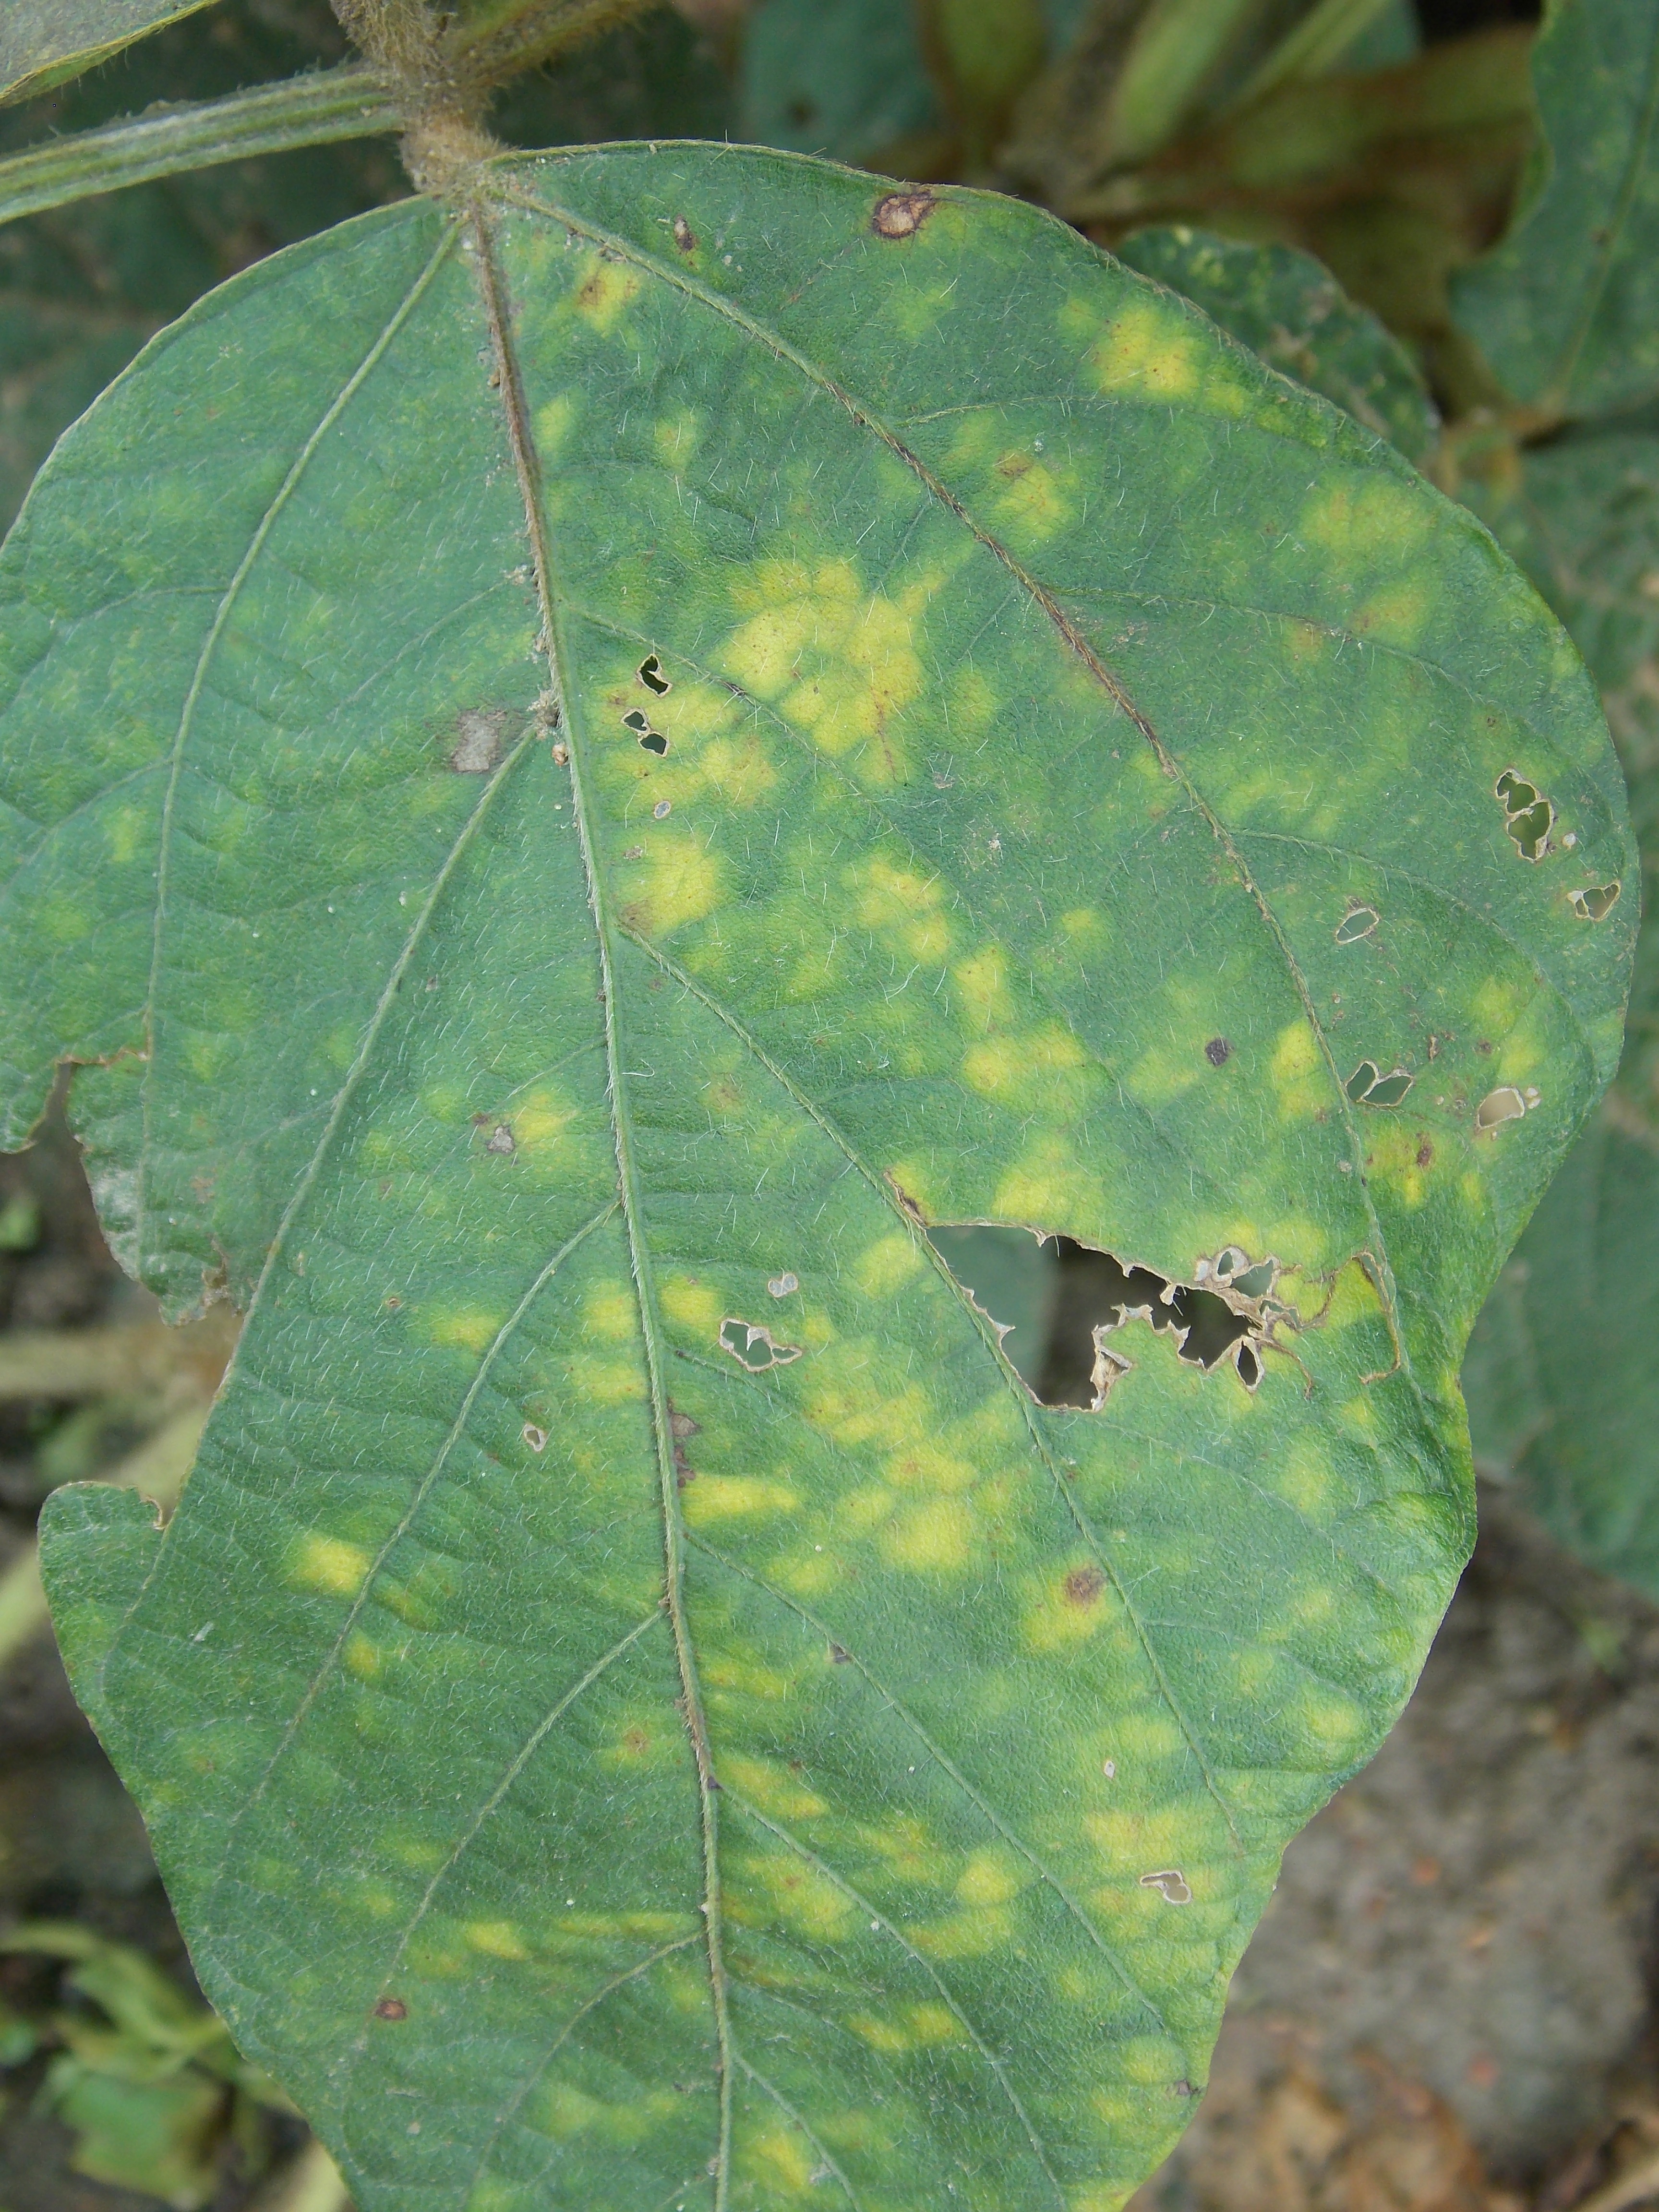
Label: Disease